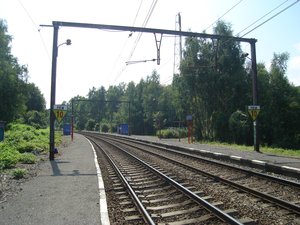
Point d'arrêt de Hourpes sur la ligne 130A.
La gare de Hourpes est une halte ferroviaire belge de la ligne 130A, de Charleroi à Erquelinnes, située à proximité du hameau de Hourpes à Lobbes dans la province de Hainaut en Région wallonne.